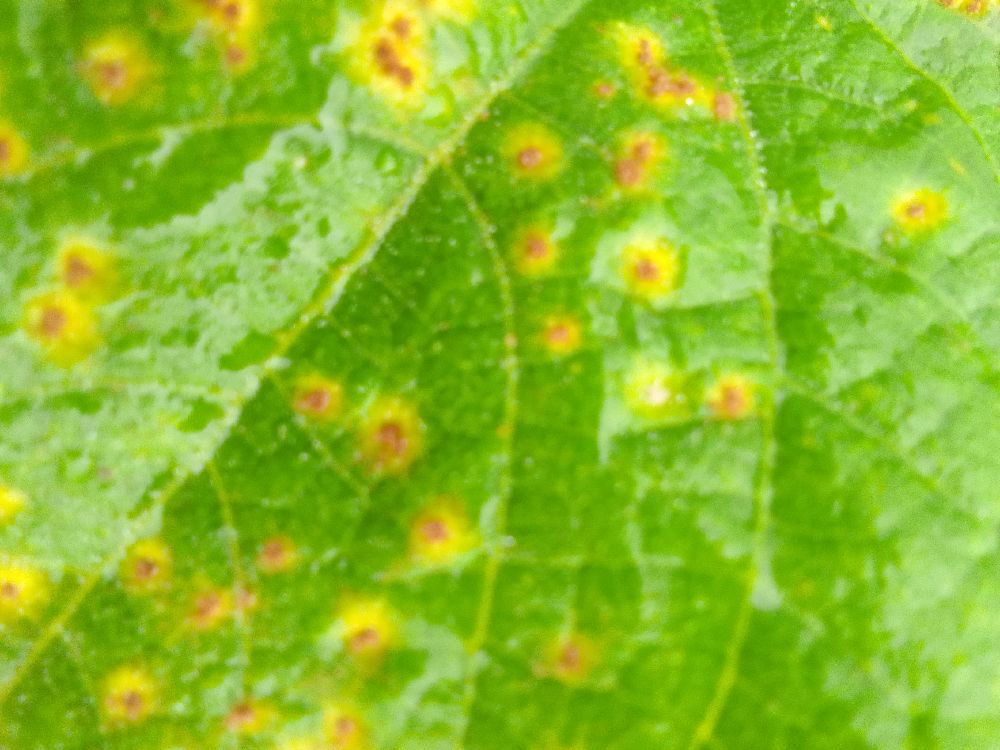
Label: rust